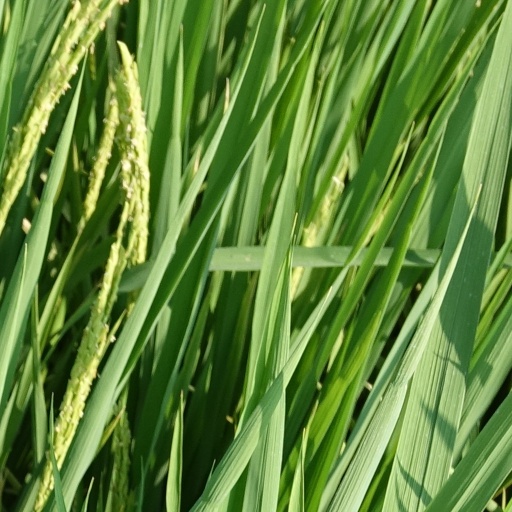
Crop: rice